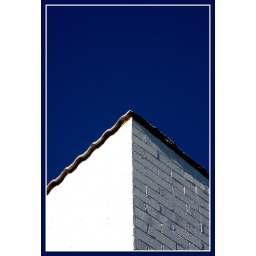
angles in blue and white